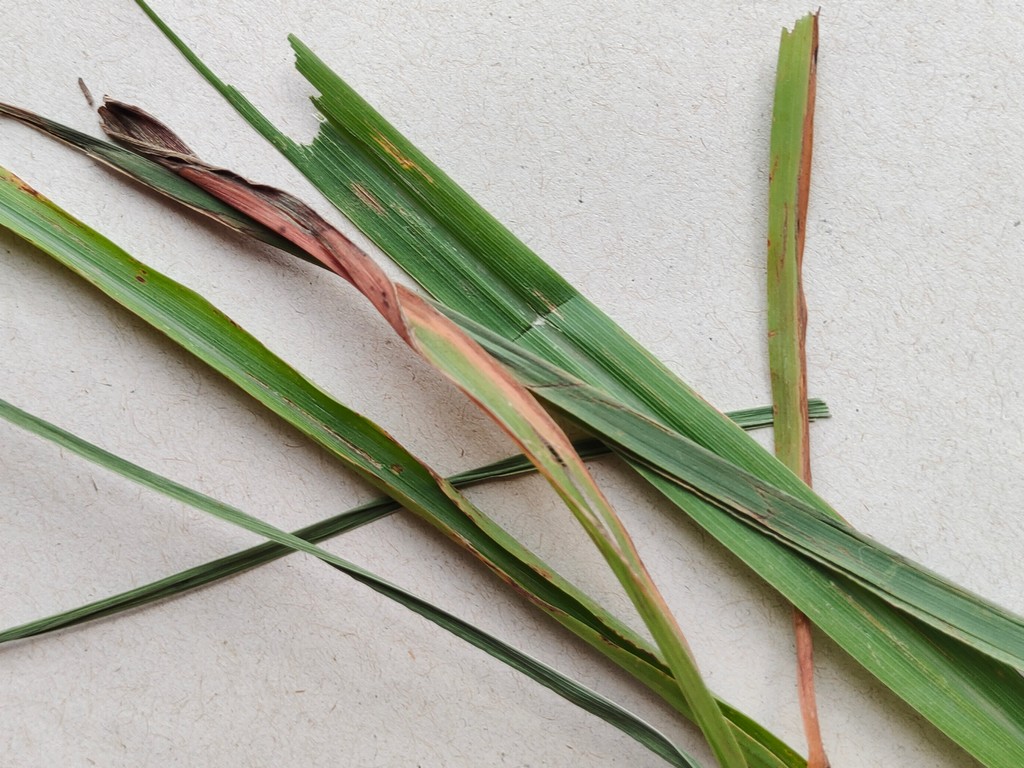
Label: Unhealthy